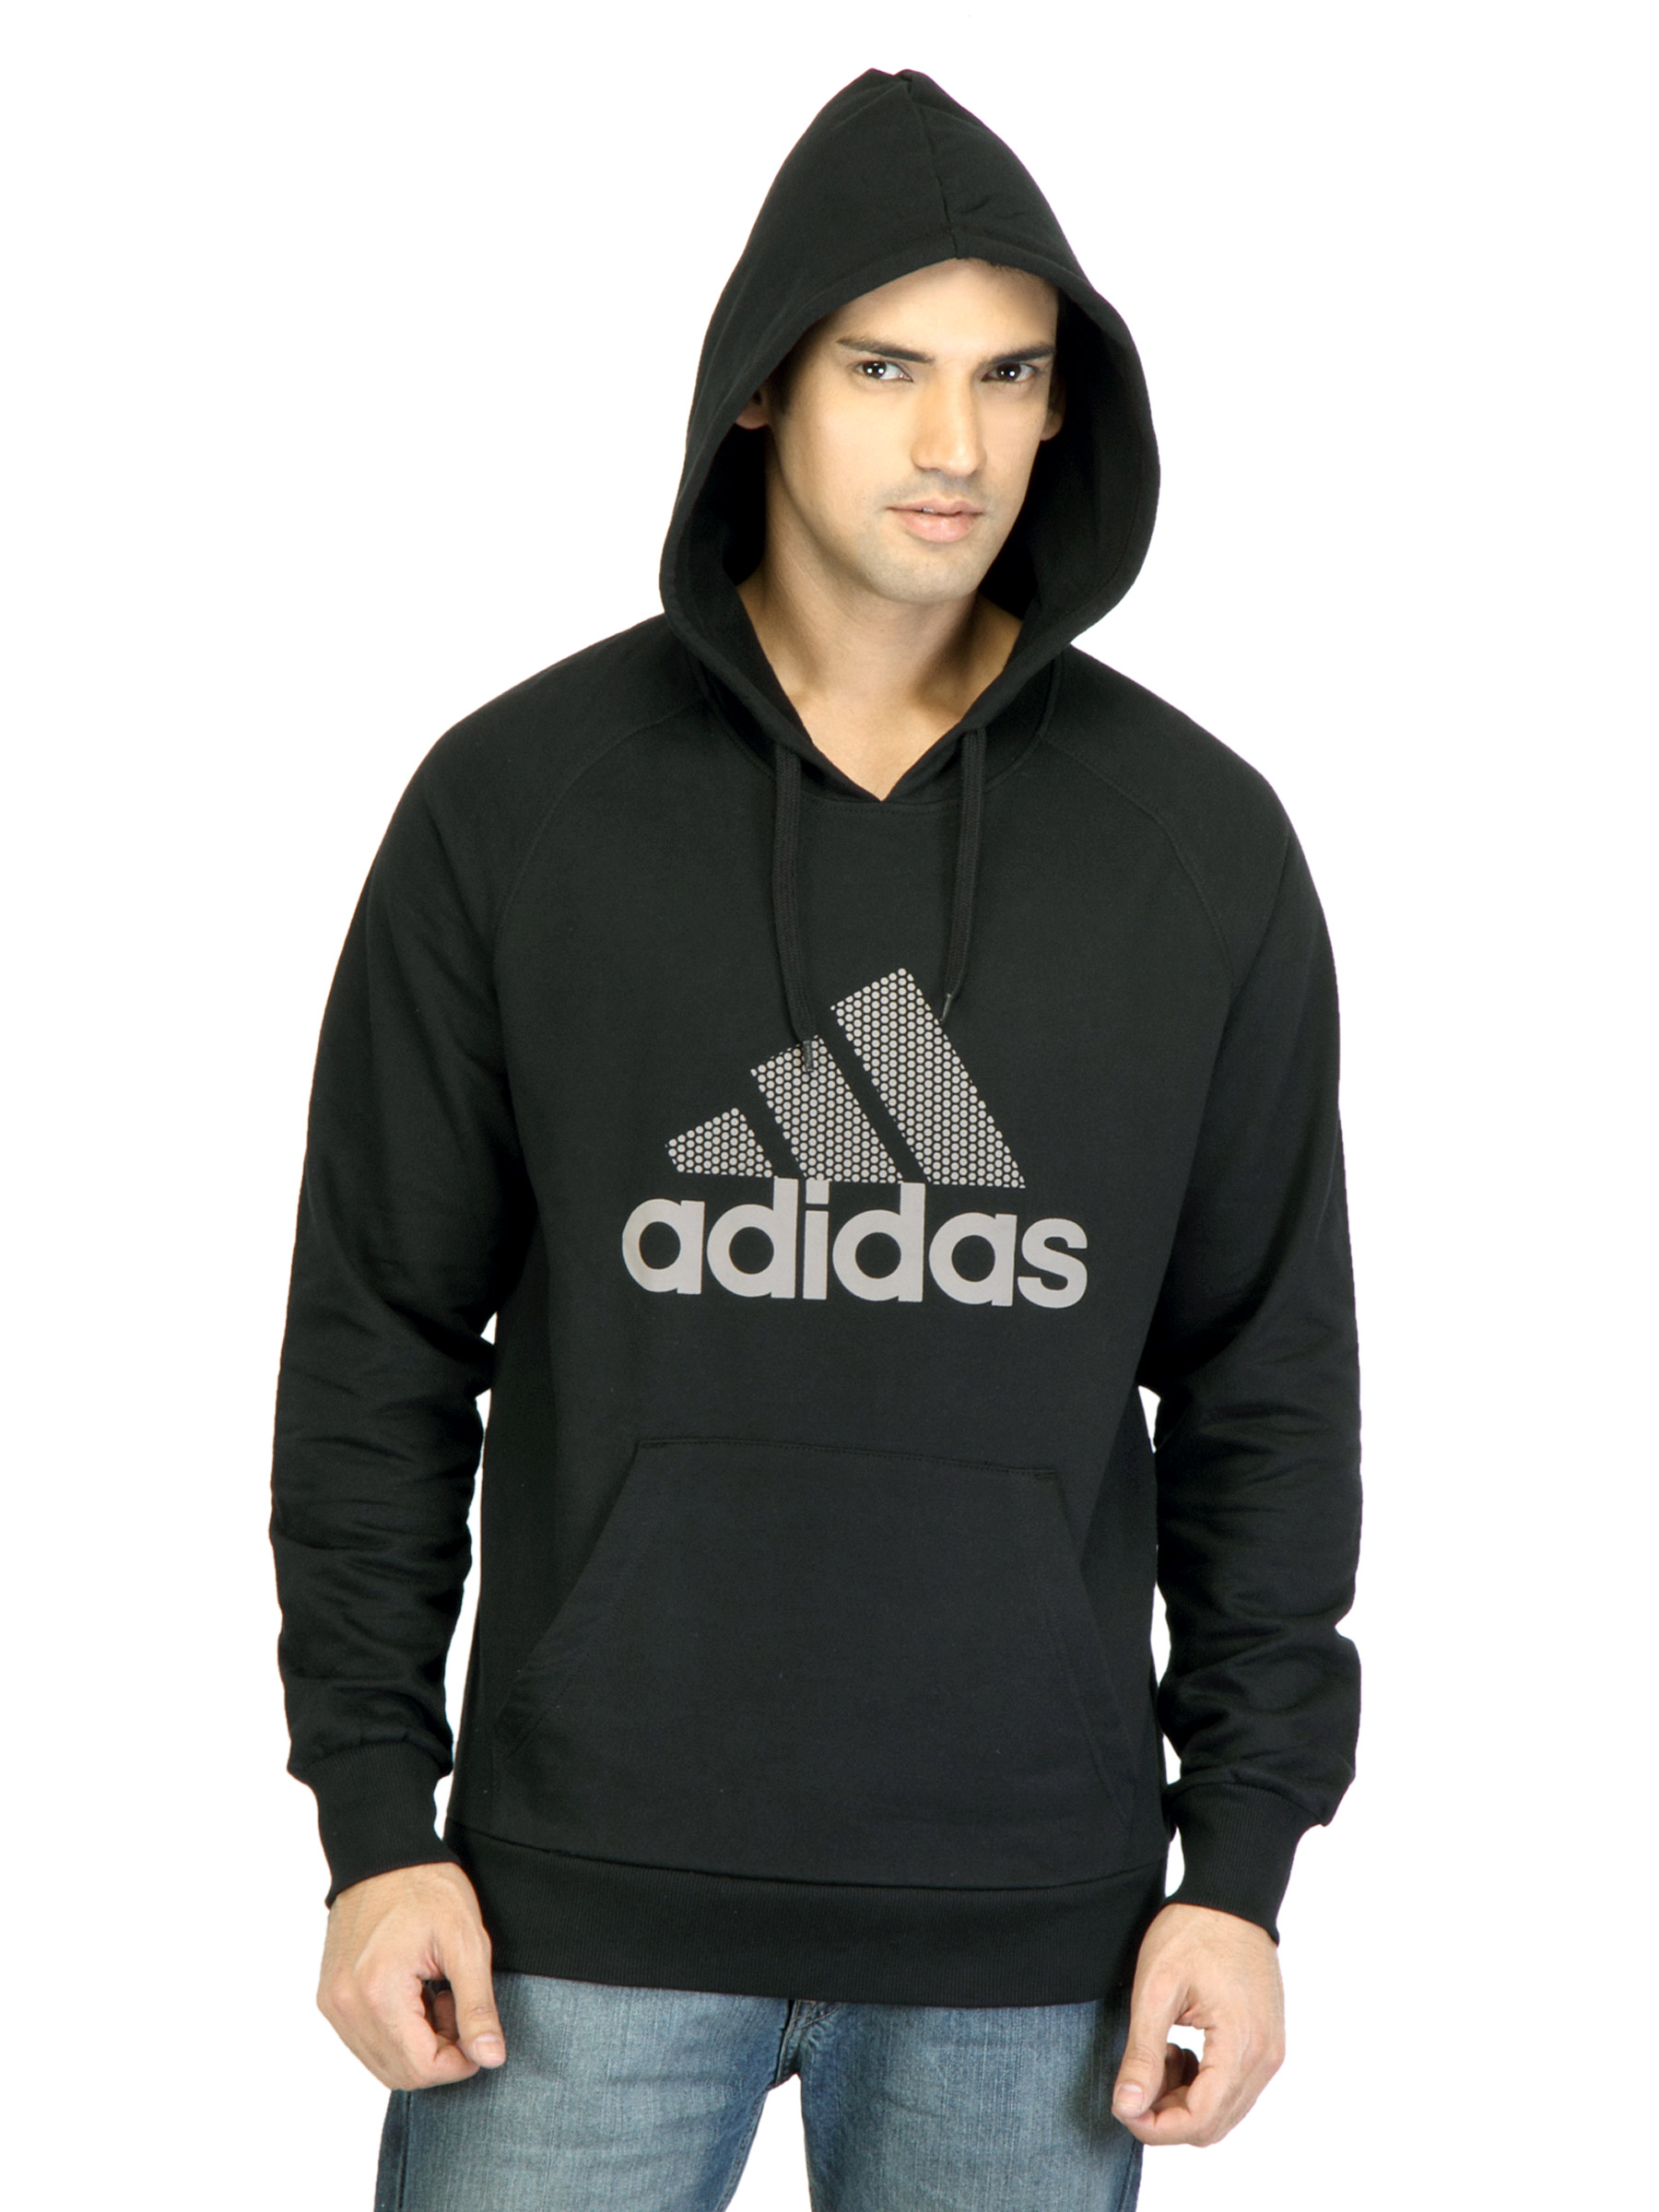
ADIDAS Men Printed Black Sweatshirt
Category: Apparel / Topwear / Sweatshirts
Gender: Men
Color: Black
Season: Fall 2011
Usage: Casual